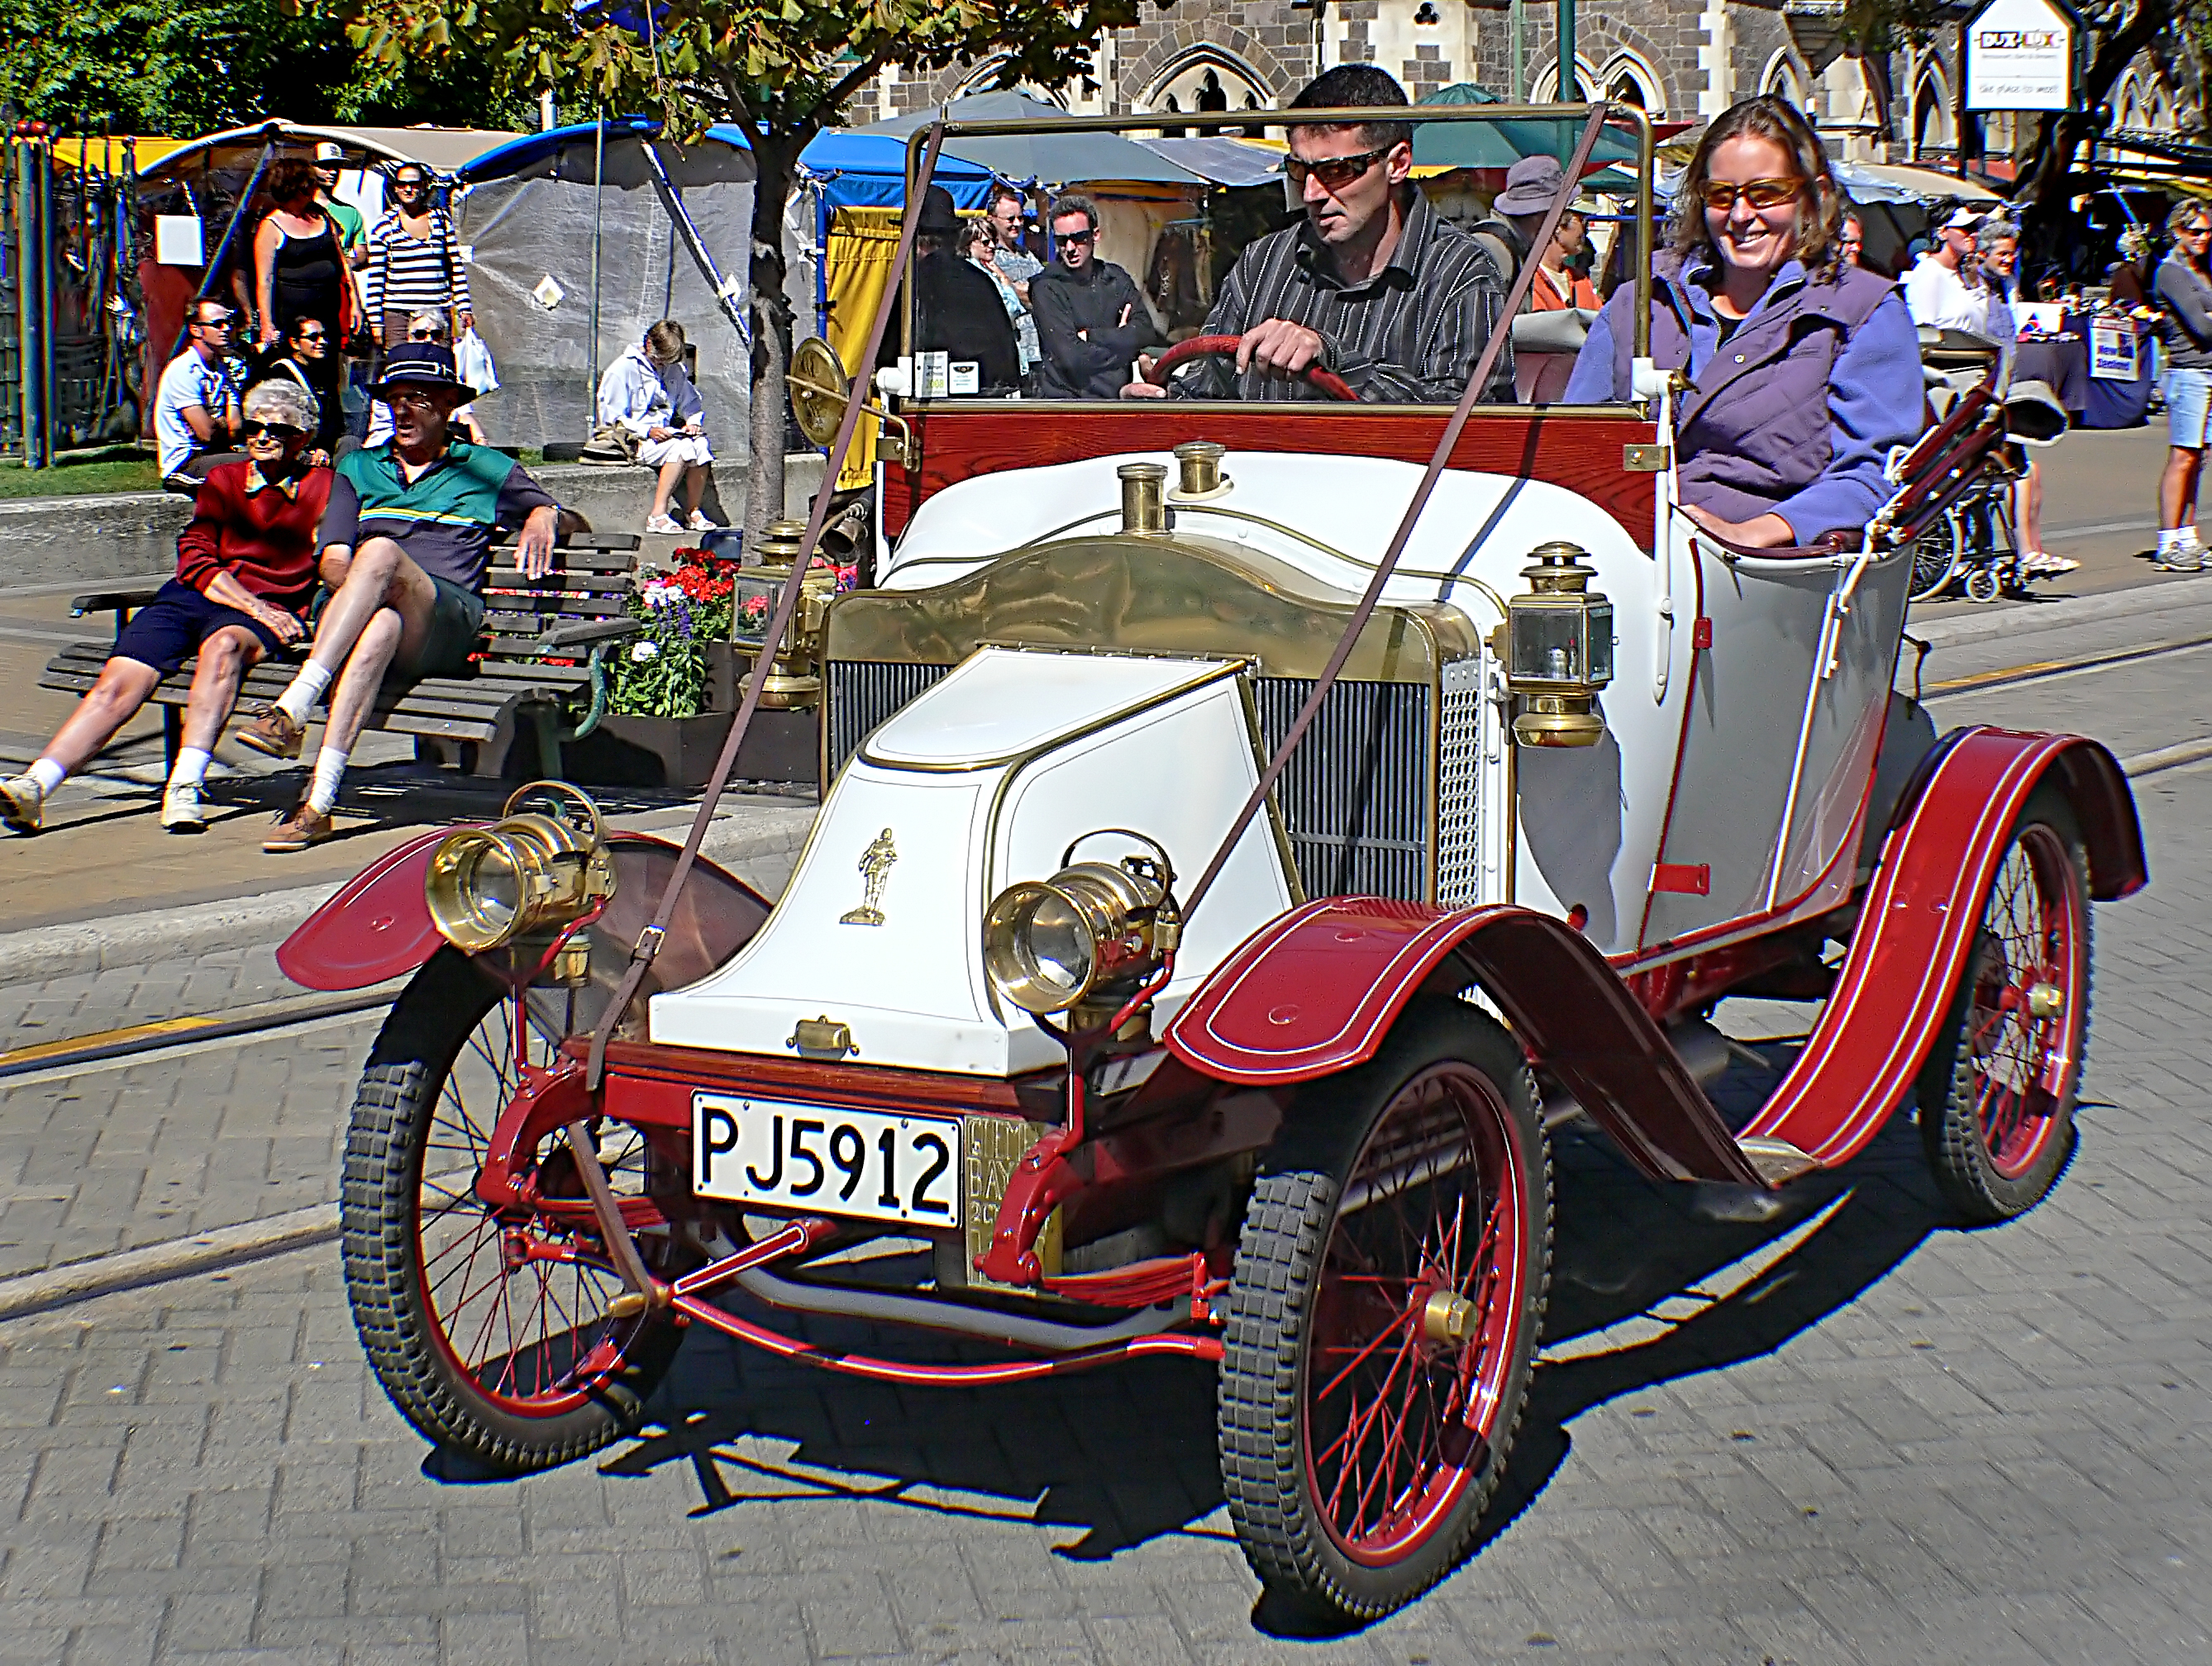
car, bicycle, vehicle, motorcycle, vintage car, oldcars, vintagecars, carshows, antique car, land vehicle, automobile make